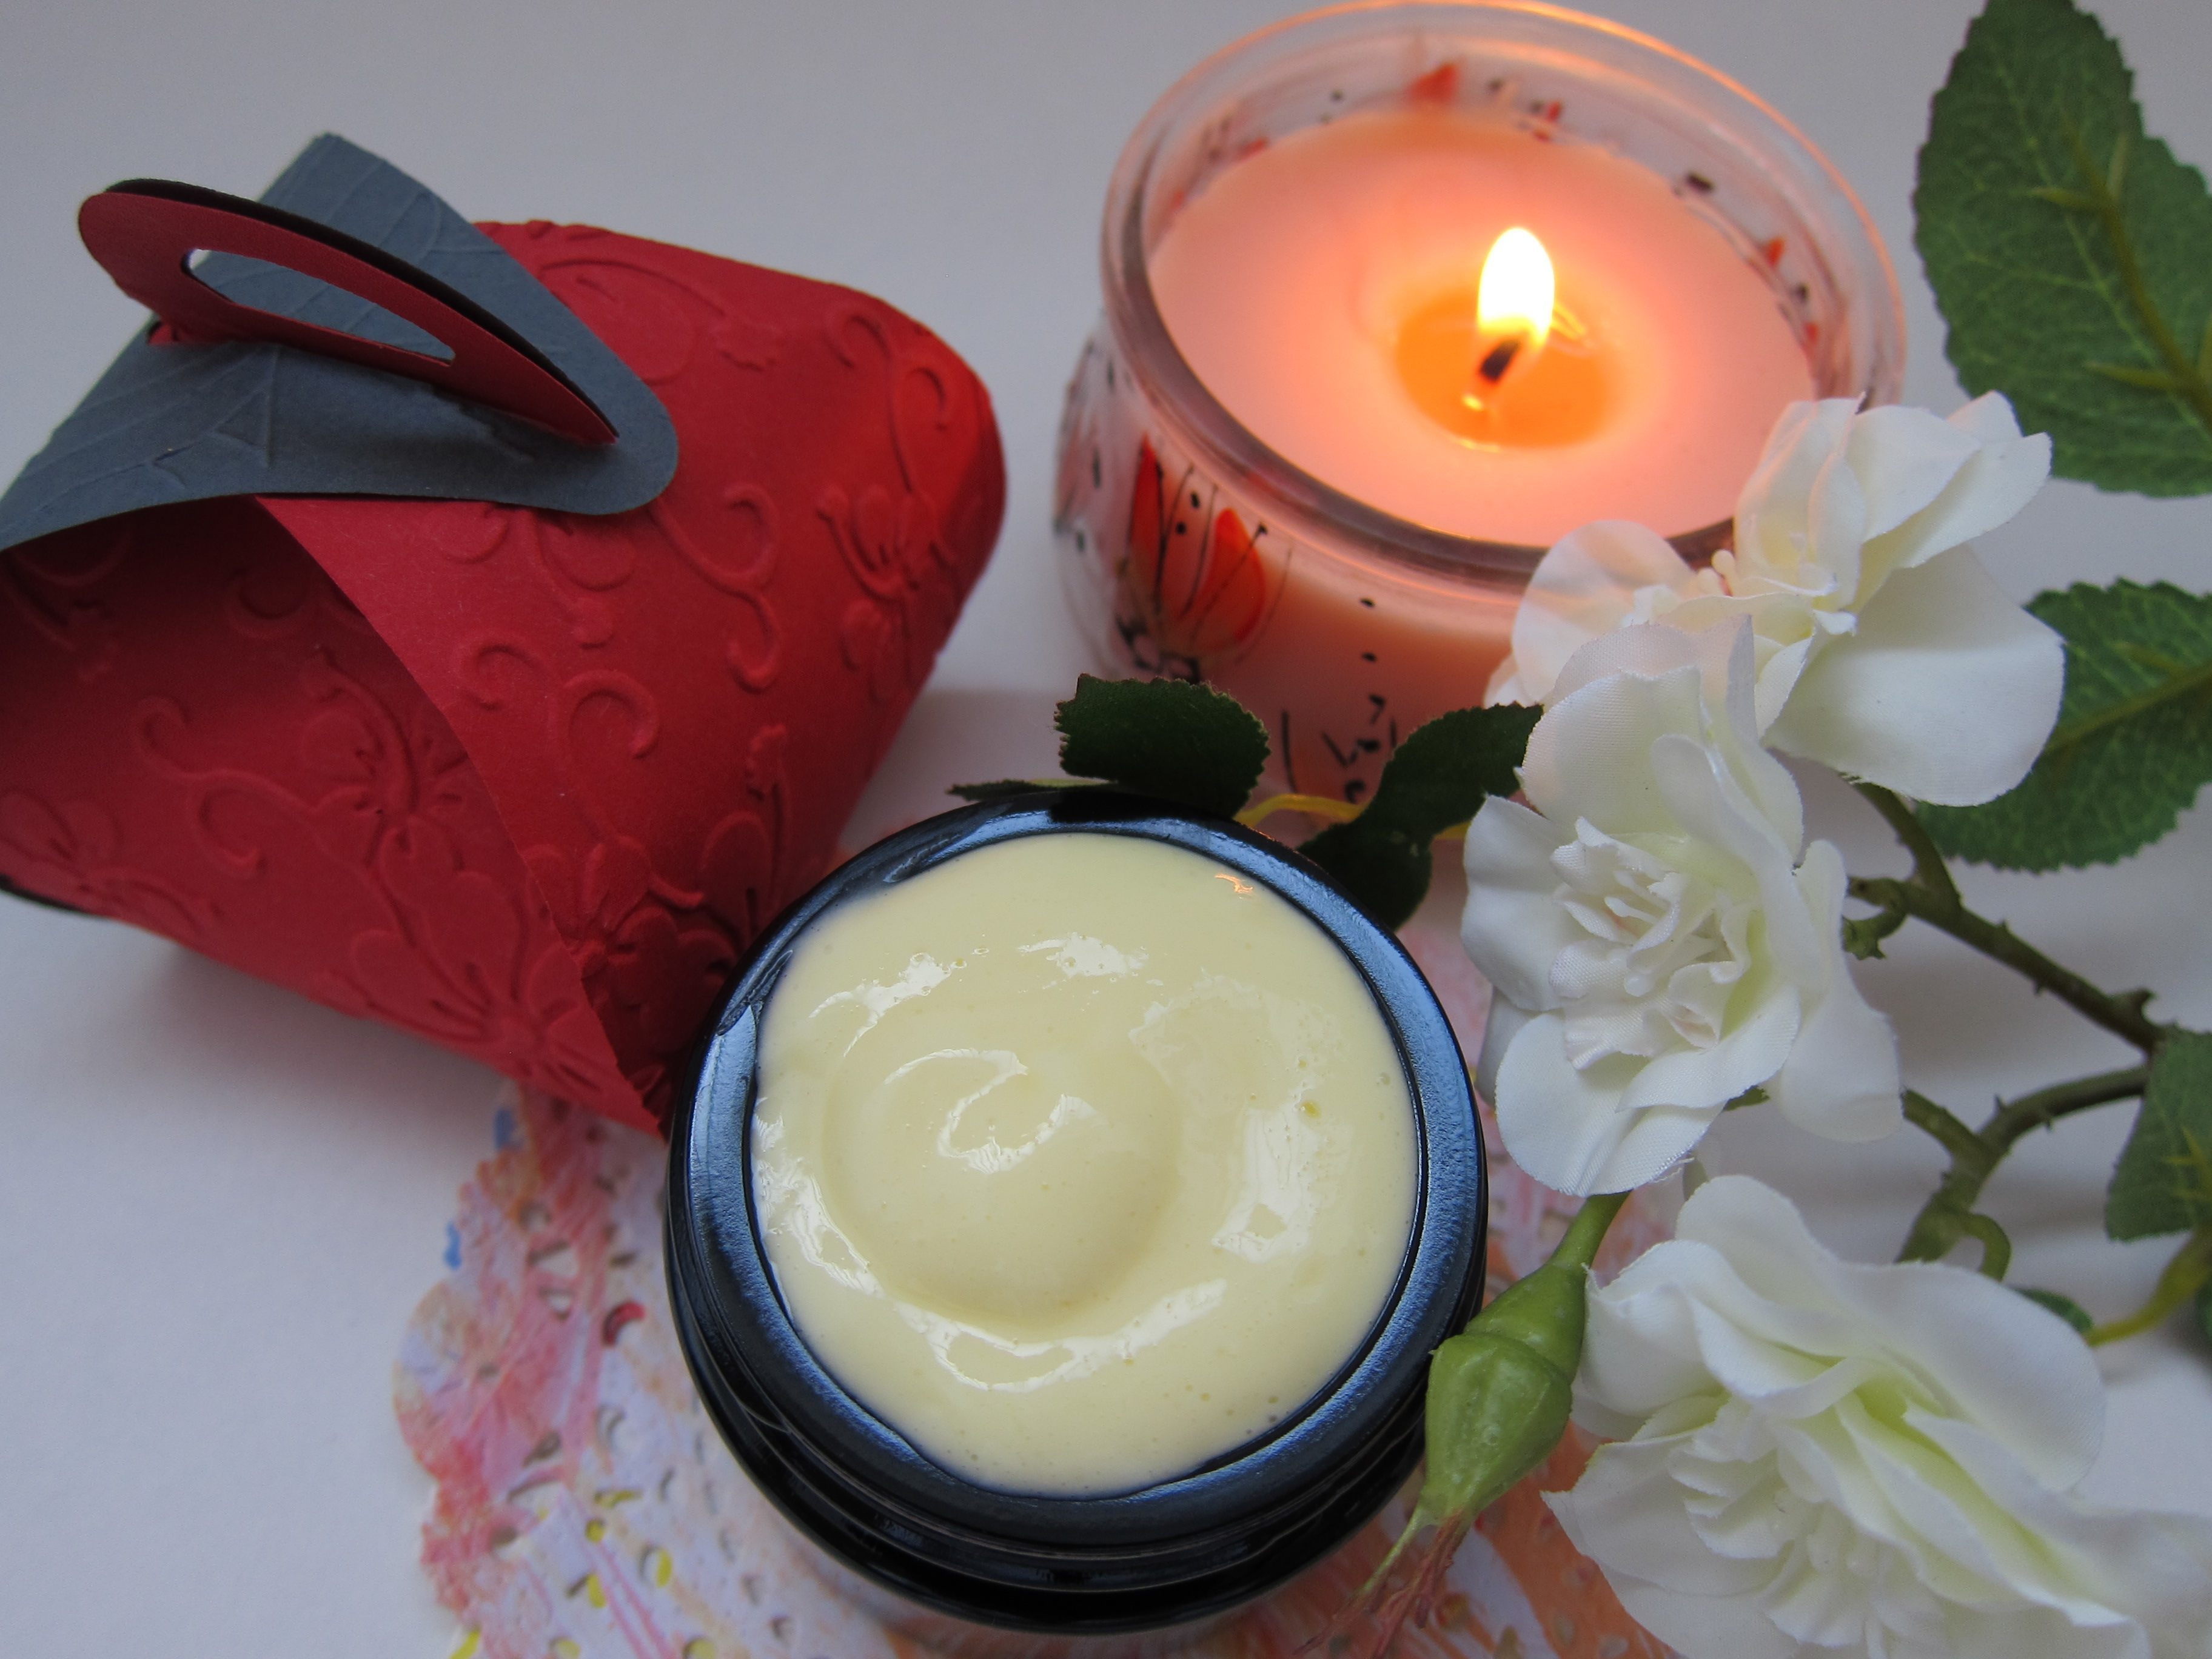
flower, meal, food, produce, natural, breakfast, candle, lighting, cream, cosmetics, organic, facial, skincare, lotion, gift box, skin care